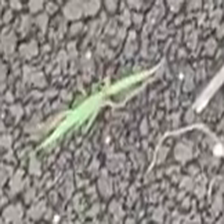
Weed species: Digitaria_SP_(Digitaria Sanguinalis )